Charlatan (2020 film)

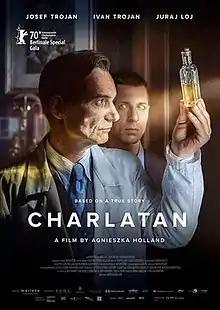
Official poster

Charlatan is a 2020 biographical historical drama film directed by Agnieszka Holland and written by Marek Epstein, loosely based on the healer Jan Mikolášek (1889–1973), who cured hundreds of people using plant-based remedies. It was selected as the Czech entry for the Best International Feature Film at the 93rd Academy Awards making the February shortlist. It won five awards including Best Film at the 2021 Czech Lion Awards.